Step on It! (1922 film)

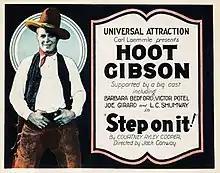
Lobby card

Step on It! is a lost 1922 American silent Western film directed by Jack Conway and featuring Hoot Gibson, released by Universal Pictures.